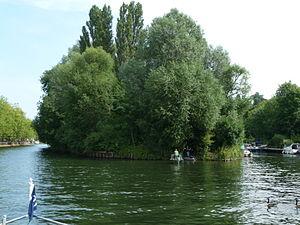
Grass Eyot est une petite île de la Tamise en Angleterre.